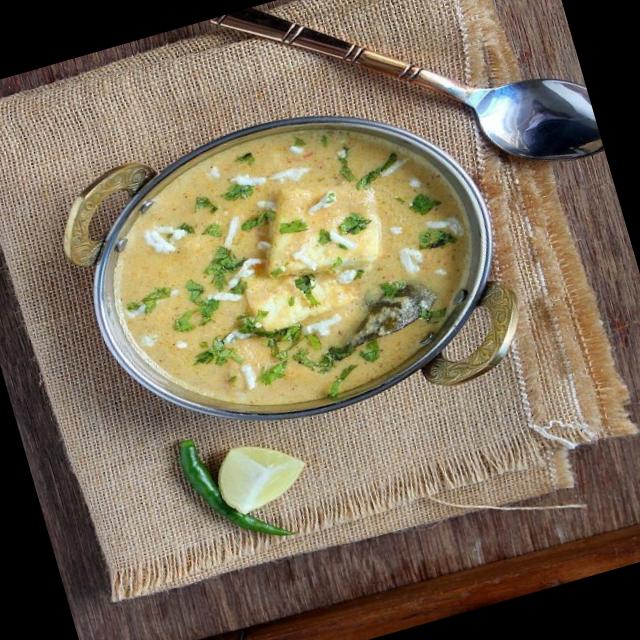
Dish: shahi_paneer